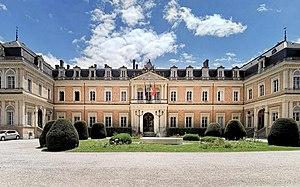
Le Palais Niel est la plus prestigieuse demeure construite à Toulouse au cours du XIXᵉ siècle. Elle fut construite pour le maréchal de France Adolphe Niel entre 1863 et 1868. Il est situé Rue Montoulieu Saint-Jacques, en bordure des allées François Verdier et du square Boulingrin.
Toulouse, à la tête d'un vaste comté au Moyen Âge, puis capitale de la province de Languedoc jusqu'à la Révolution, a tout au long de son histoire compté parmi les principales villes de France. Centre de pouvoir, la ville a conservé jusqu'à nos jours de nombreux hôtels particuliers édifiés par ses élites : capitouls, marchands fortunés et noblesse de robe liée au Parlement de Toulouse notamment.